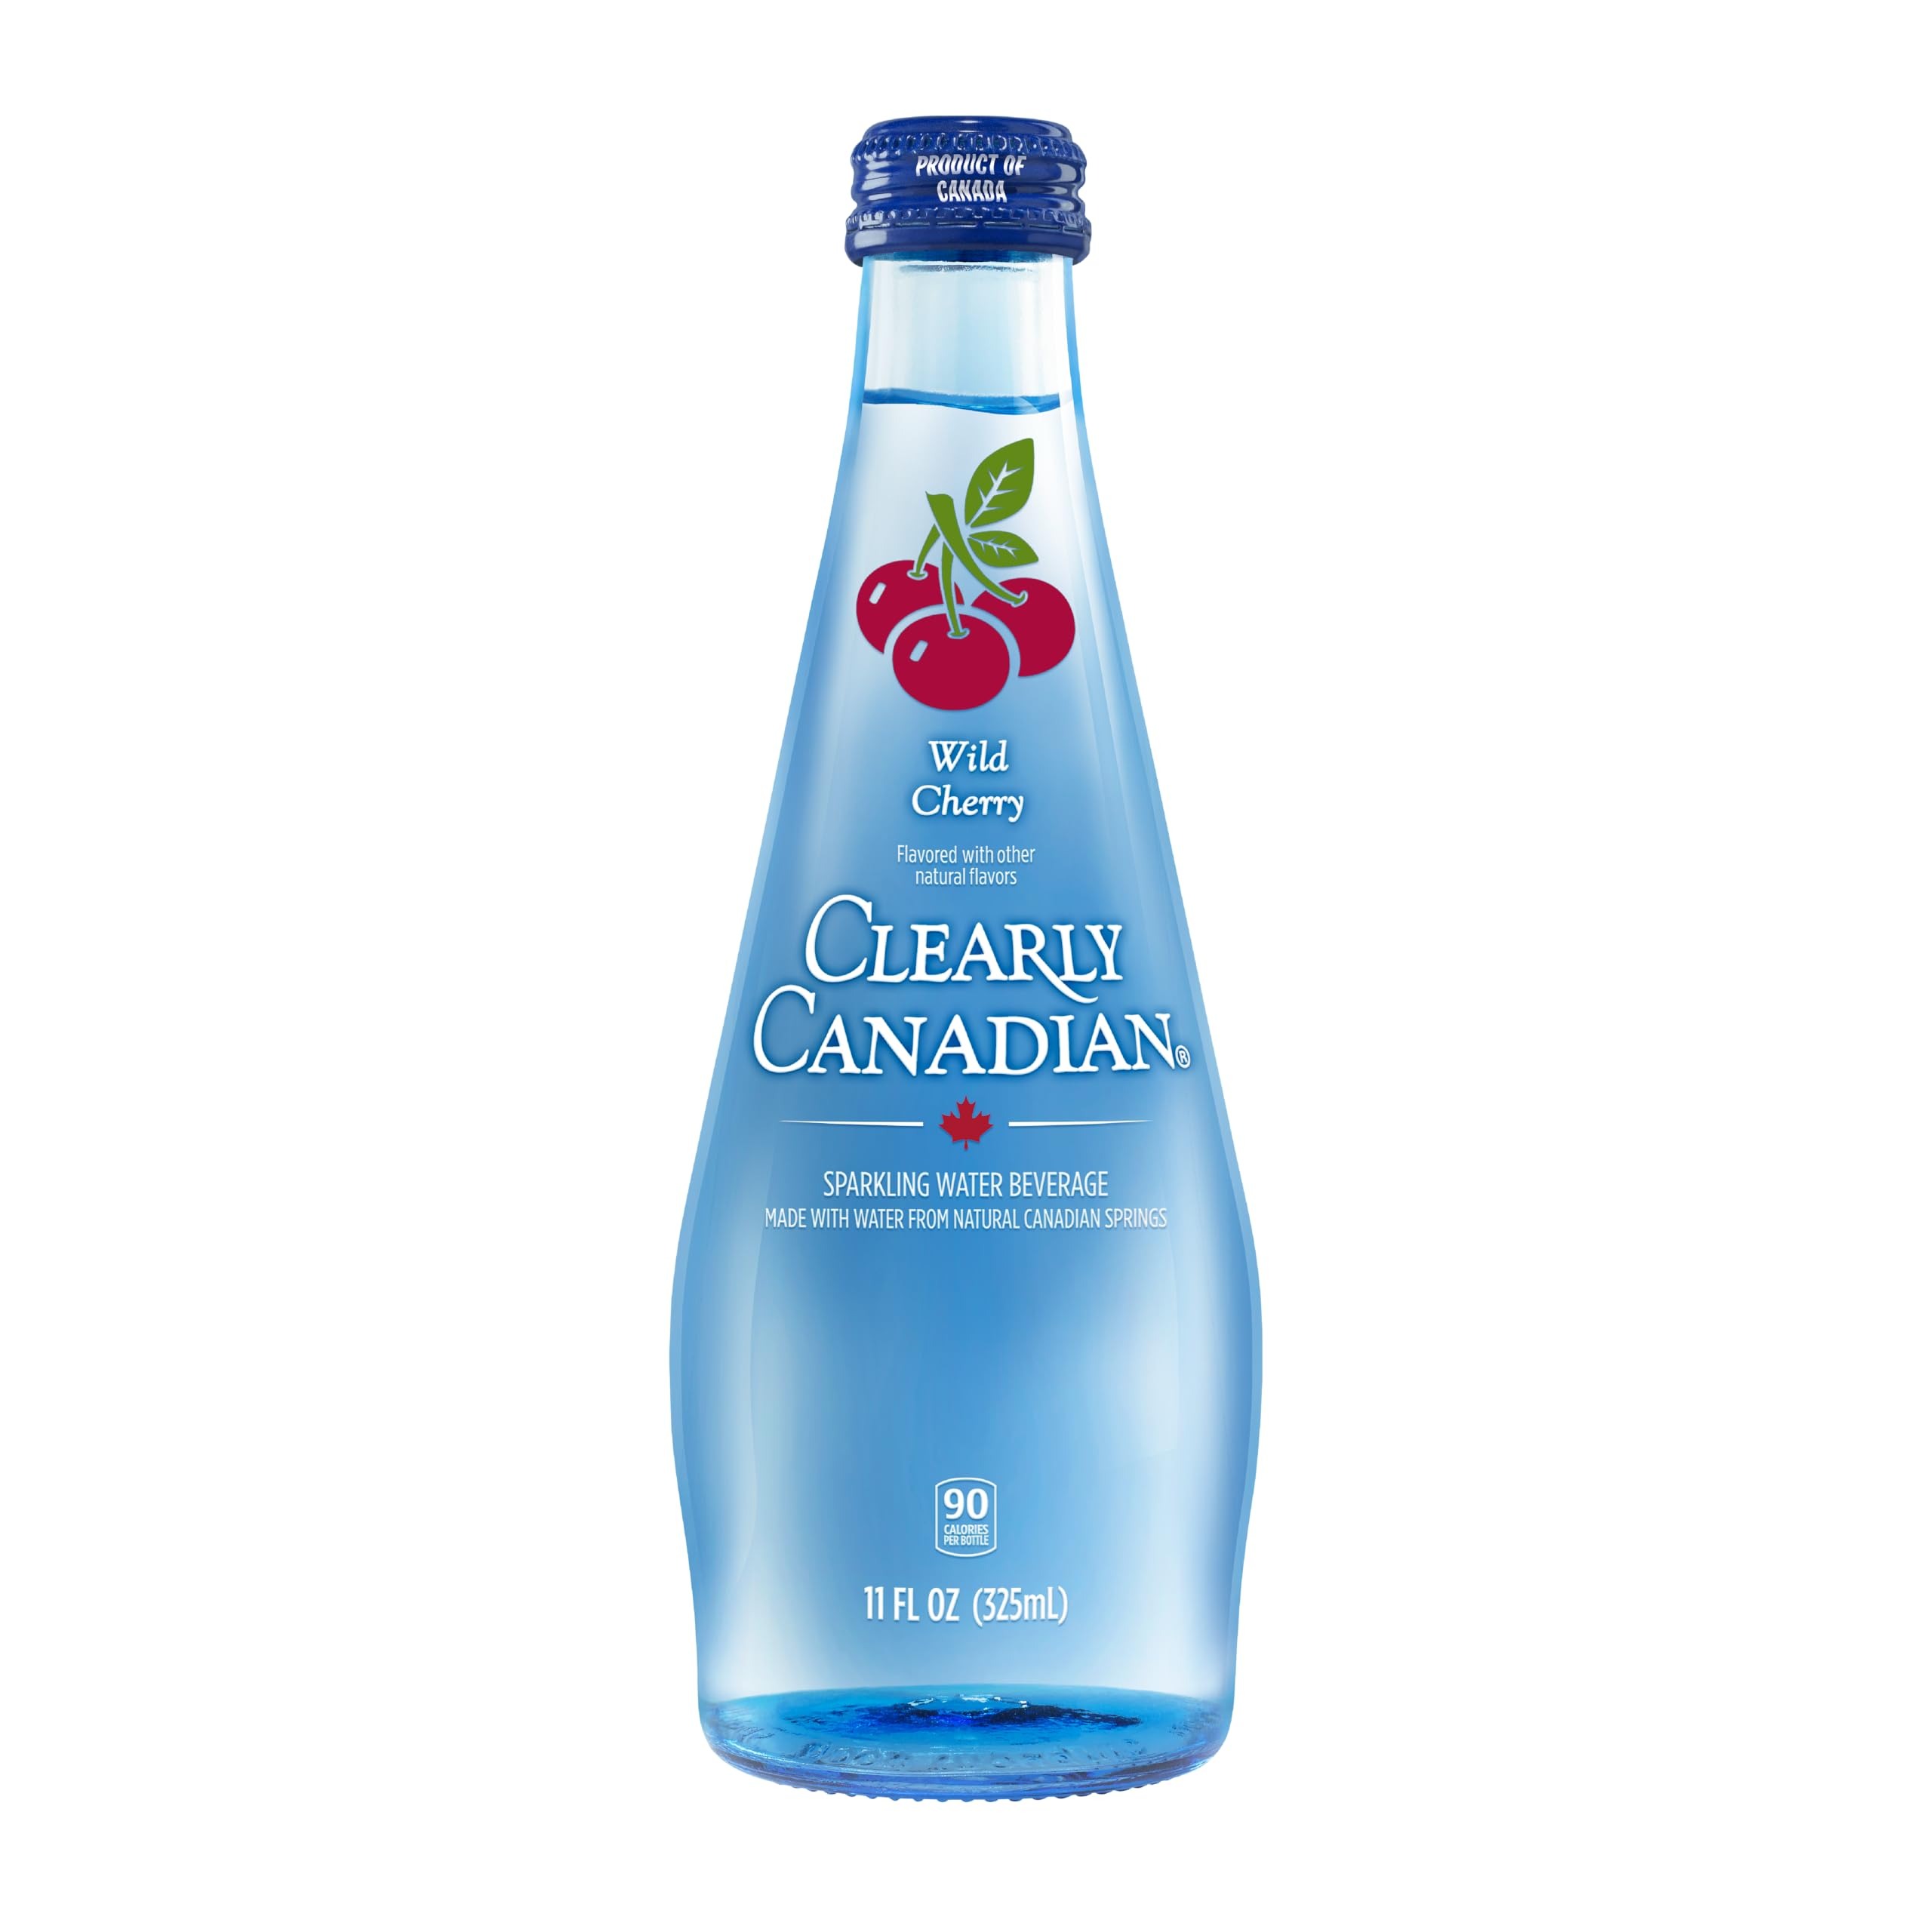
Item Name: Clearly Canadian Wild Cherry Sparkling Water, 11 Fl Oz
Bullet Point 1: Bottled from Canada's award-winning Springs
Bullet Point 2: Sweetened with non-GMO cane sugar
Bullet Point 3: Full of Natural Fruit Flavour
Bullet Point 4: Gluten-Free, Vengetarian
Value: 11.0
Unit: Fl Oz

Price: 3.19